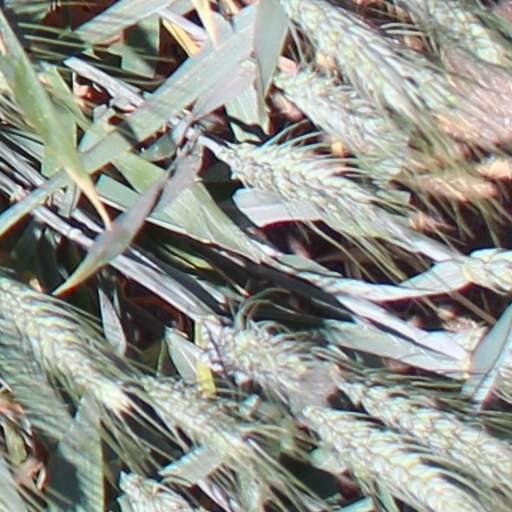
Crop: wheat